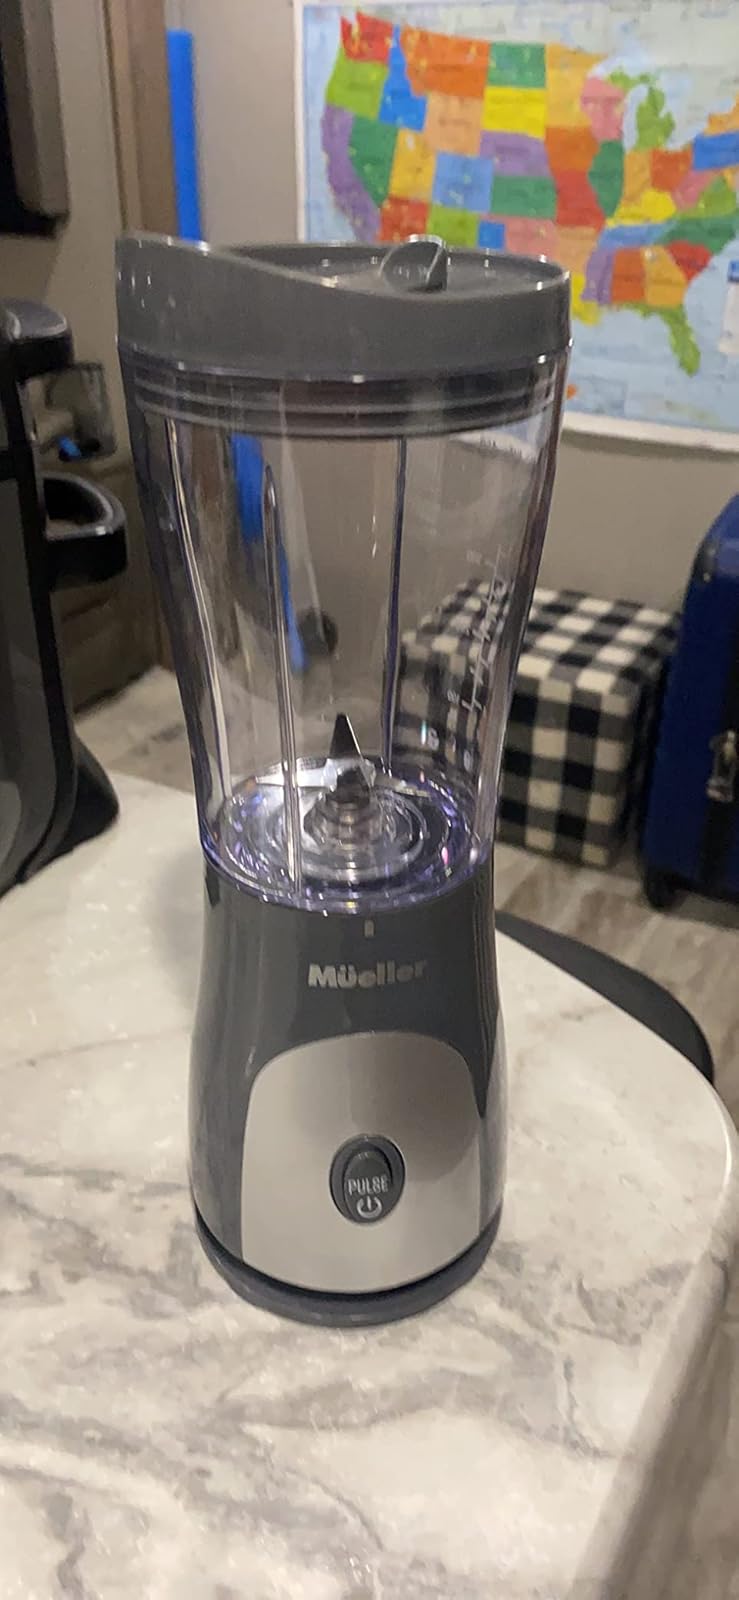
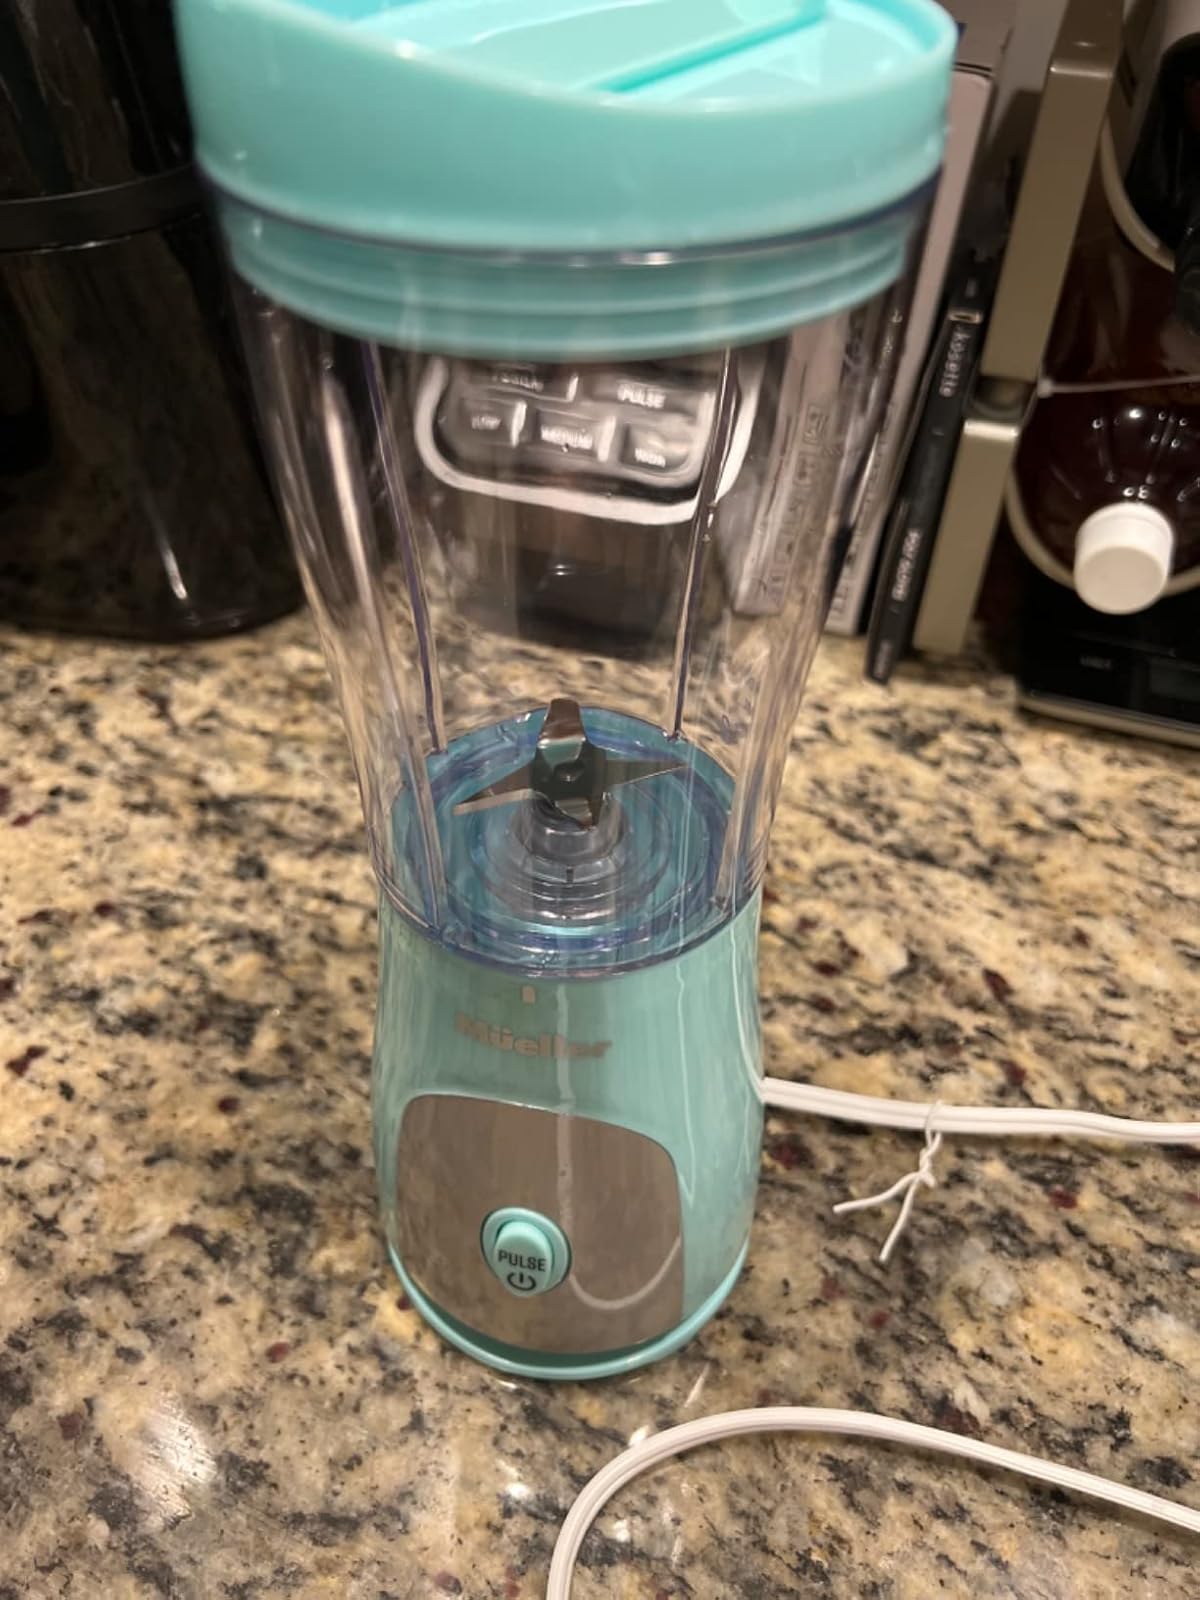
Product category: items_blender
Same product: no